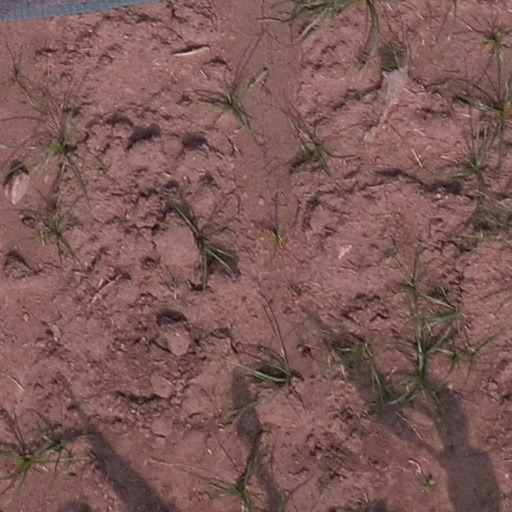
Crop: maize; corn